Answer in natural language. Considering the relative positions, is dark grey lshaped countertop to the left or right of abstract rectangle frame on wall? Choose between the following options: right or left
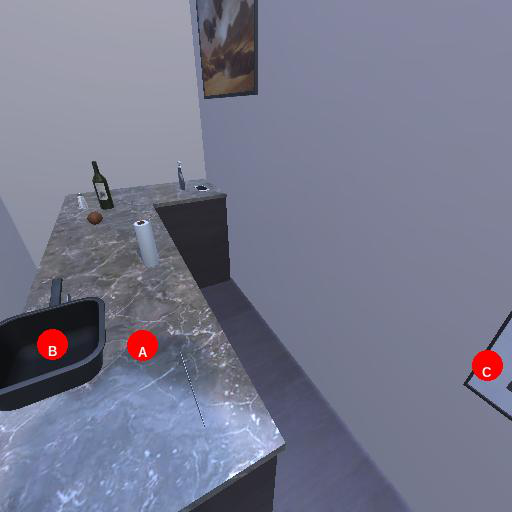
<answer>left</answer>